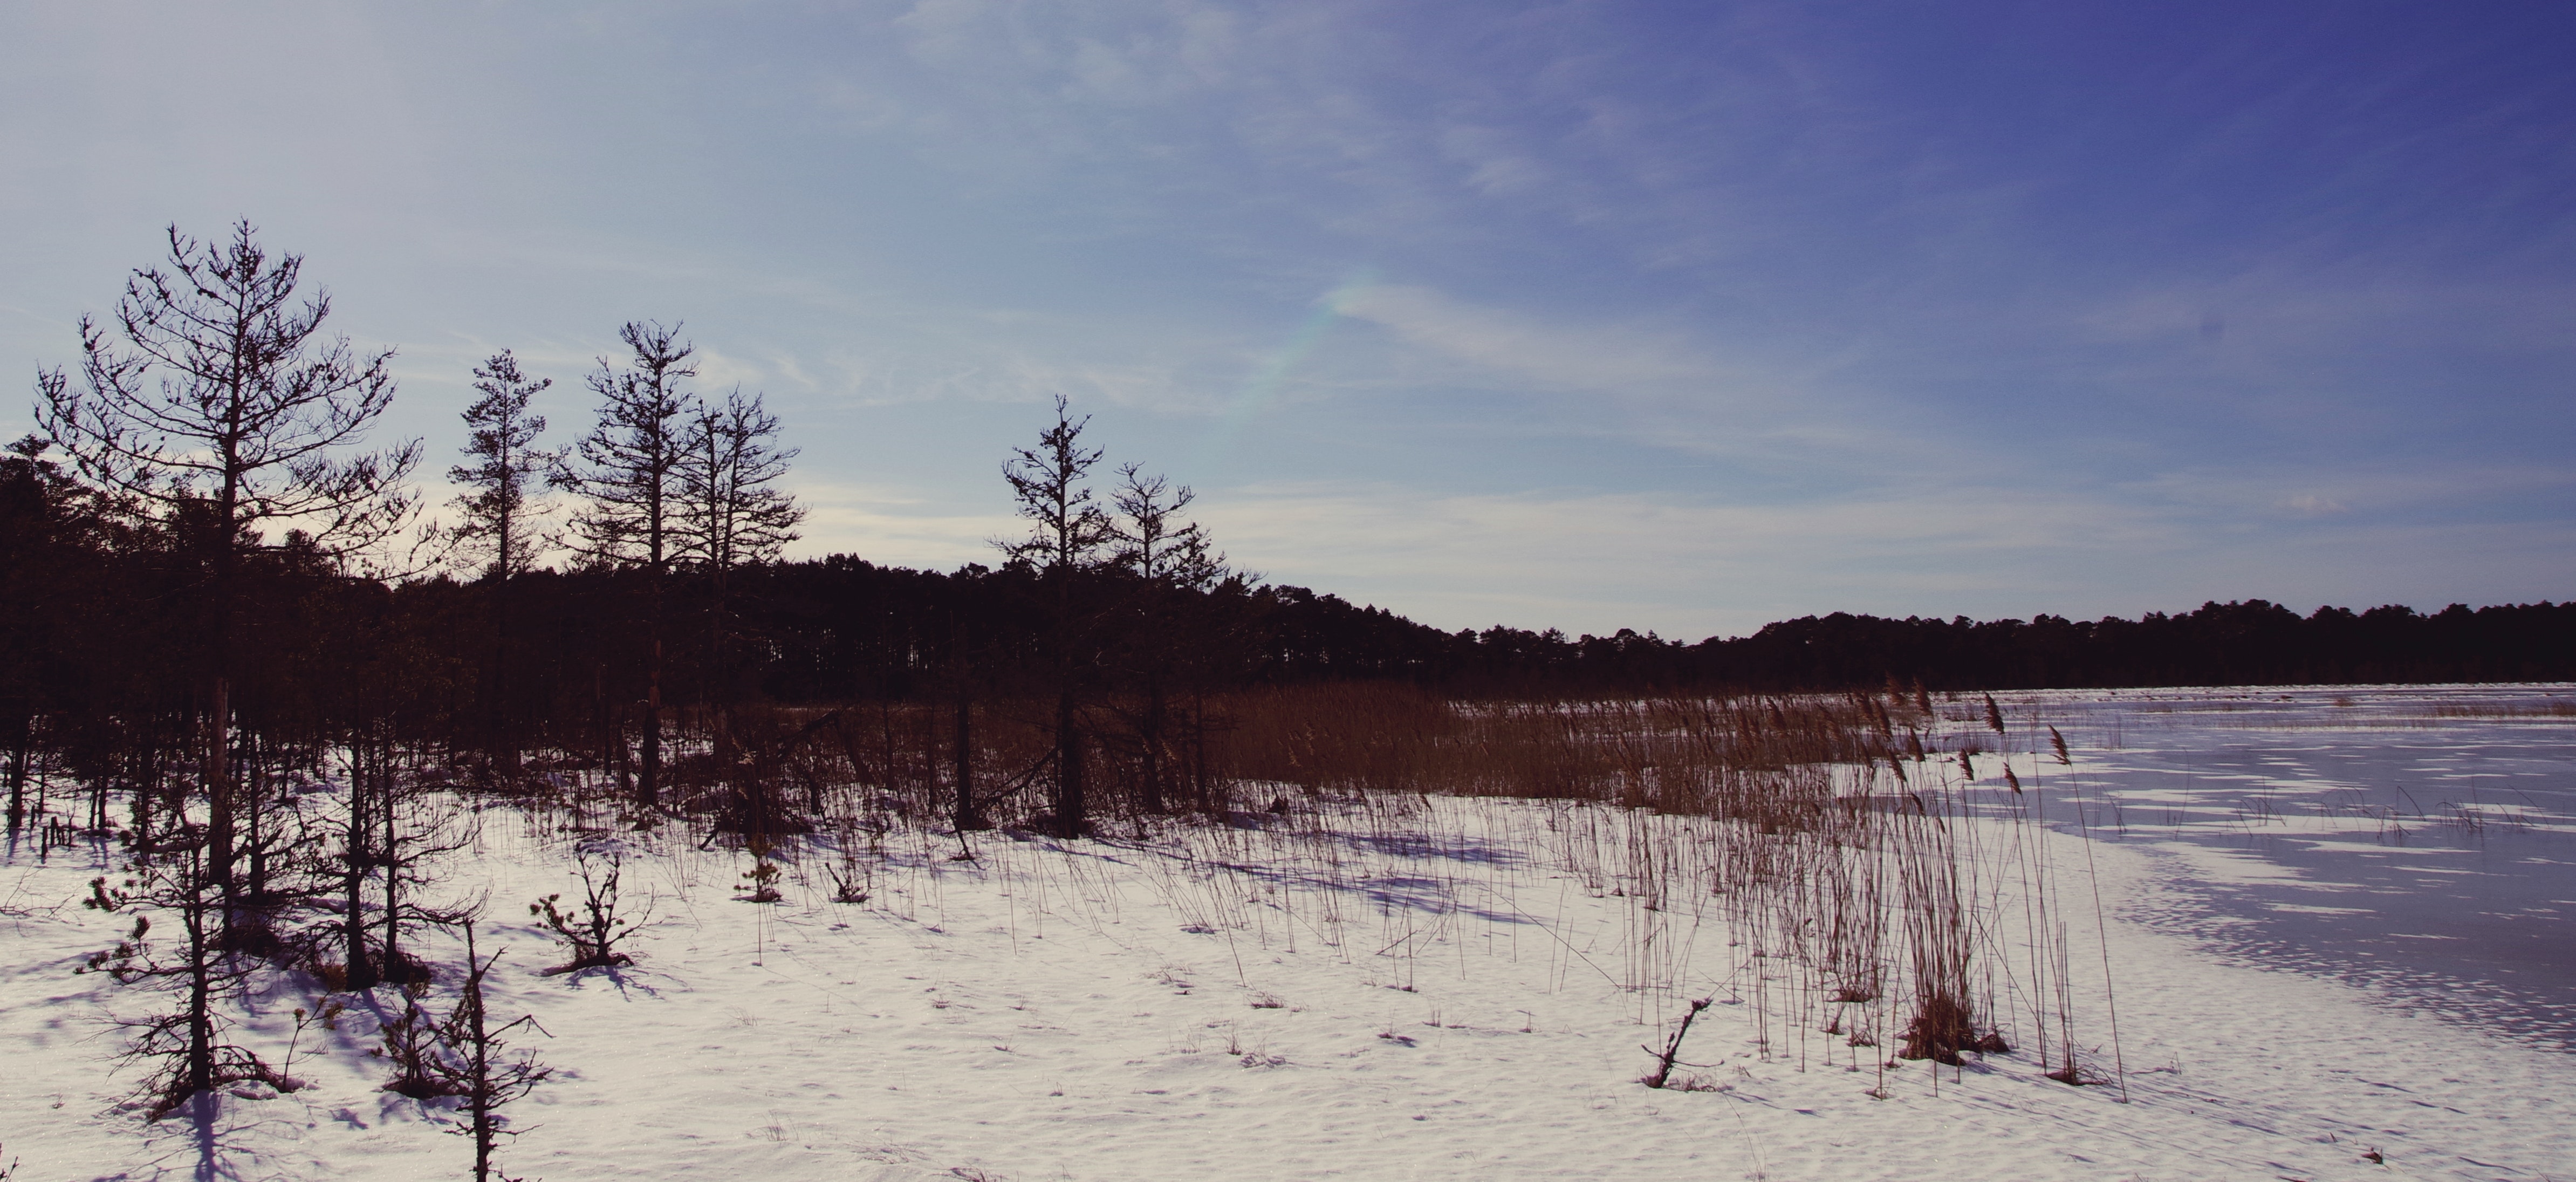
natural landscape, sky, nature, natural environment, winter, snow, tree, wilderness, horizon, cloud, ecoregion, landscape, land lot, lake, freezing, plain, tundra, plant, river, reflection, wetland, sea, marsh, mountain, panorama, sand, ice, forest